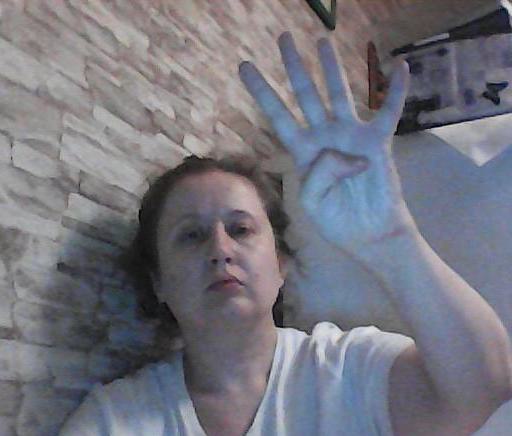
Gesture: four